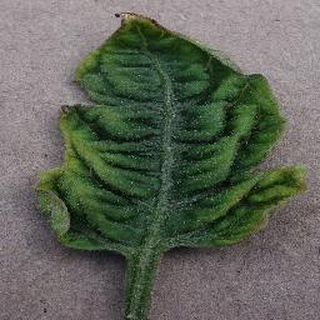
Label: tomato_yellow_leaf_curl_virus